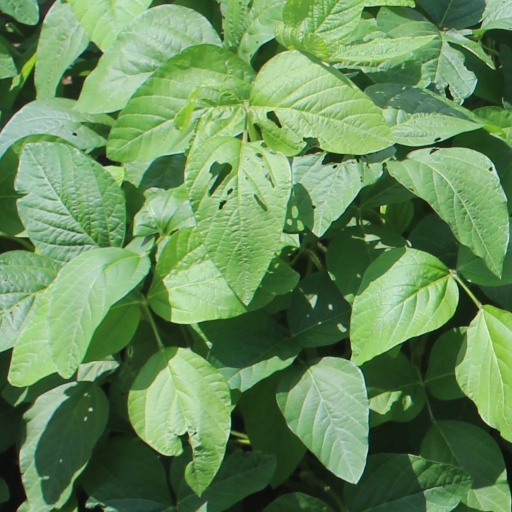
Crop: soybean